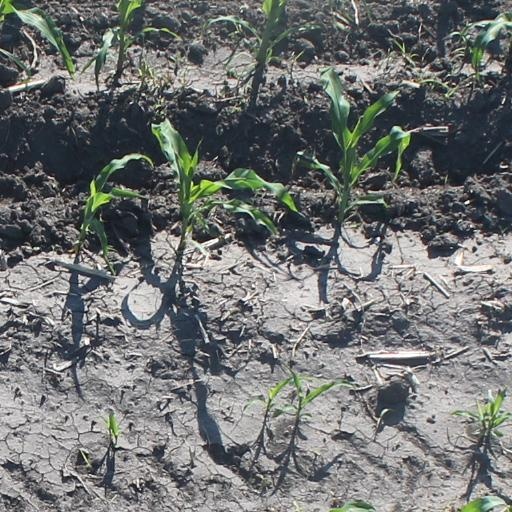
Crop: maize; corn